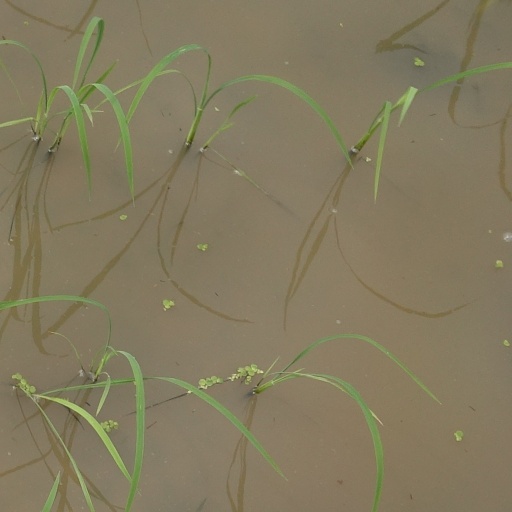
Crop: rice